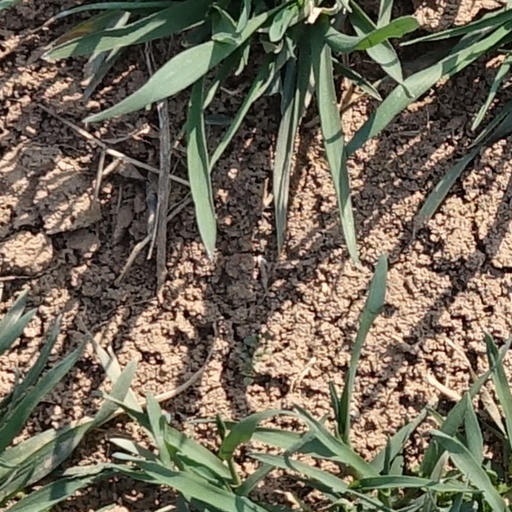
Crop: wheat